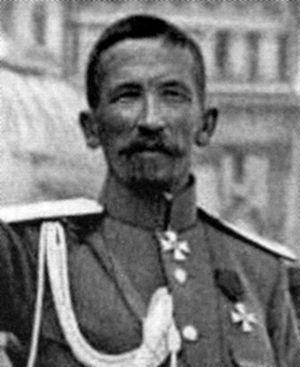
La huitième armée est une grande unité de l'armée impériale russe engagée sur le front de l'Est pendant la Première Guerre mondiale. Elle participe à plusieurs batailles contre les armées impériales austro-hongroise et allemande avec des chefs de valeur comme Alexeï Broussilov et Lavr Kornilov. Elle est dissoute en mars 1918.
L'affaire Kornilov ou Kornilovchtchina se réfère à un affrontement confus en août/septembre 1917 entre le général Lavr Kornilov, commandant en chef de l'armée russe, et, Aleksandr Kerenski, ministre de la Guerre et, depuis peu, président du Conseil des ministres du gouvernement provisoire russe. Cet événement s'est déroulé entre la révolution de Février et la révolution d'Octobre. Kerenski a par la suite affirmé que cette affaire fut un tournant dans la révolution, par la soudaine renaissance — et, à terme, la victoire — des bolcheviks. Dans l'historiographie soviétique, les événements ont pris le nom de « révolte de Kornilov ».